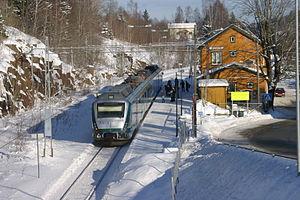
Le réseau ferroviaire de Norvège comprend 4 087 kilomètres de ligne de chemin de fer dont 2 622 km sont électrifiés et 242 sont en double voie. Il compte 696 tunnels et 2 790 ponts.
La ligne de Spikkestad est une ligne ferroviaire qui relie Asker à Spikkestad. Cette ligne était un tronçon de l'ancienne ligne de Drammen avant la mise en service du tunnel de Lieråsen entre Asker et Brakerøya.